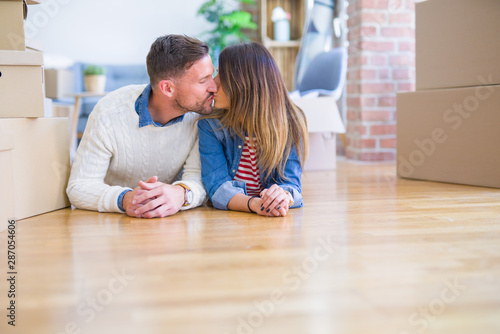
Label: cardboard